Religious tolerance

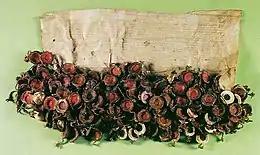
Original act of the Warsaw Confederation 1573 – the official sanctioning of religious freedom in the Polish–Lithuanian Commonwealth

Desiderius Erasmus Roterodamus (1466–1536), was a Dutch Renaissance humanist and Catholic whose works laid a foundation for religious toleration. For example, in "De libero arbitrio", opposing certain views of Martin Luther, Erasmus noted that religious disputants should be temperate in their language, "because in this way the truth, which is often lost amidst too much wrangling may be more surely perceived." Gary Remer writes, "Like Cicero, Erasmus concludes that truth is furthered by a more harmonious relationship between interlocutors." Although Erasmus did not oppose the punishment of heretics, in individual cases he generally argued for moderation and against the death penalty. He wrote, "It is better to cure a sick man than to kill him."